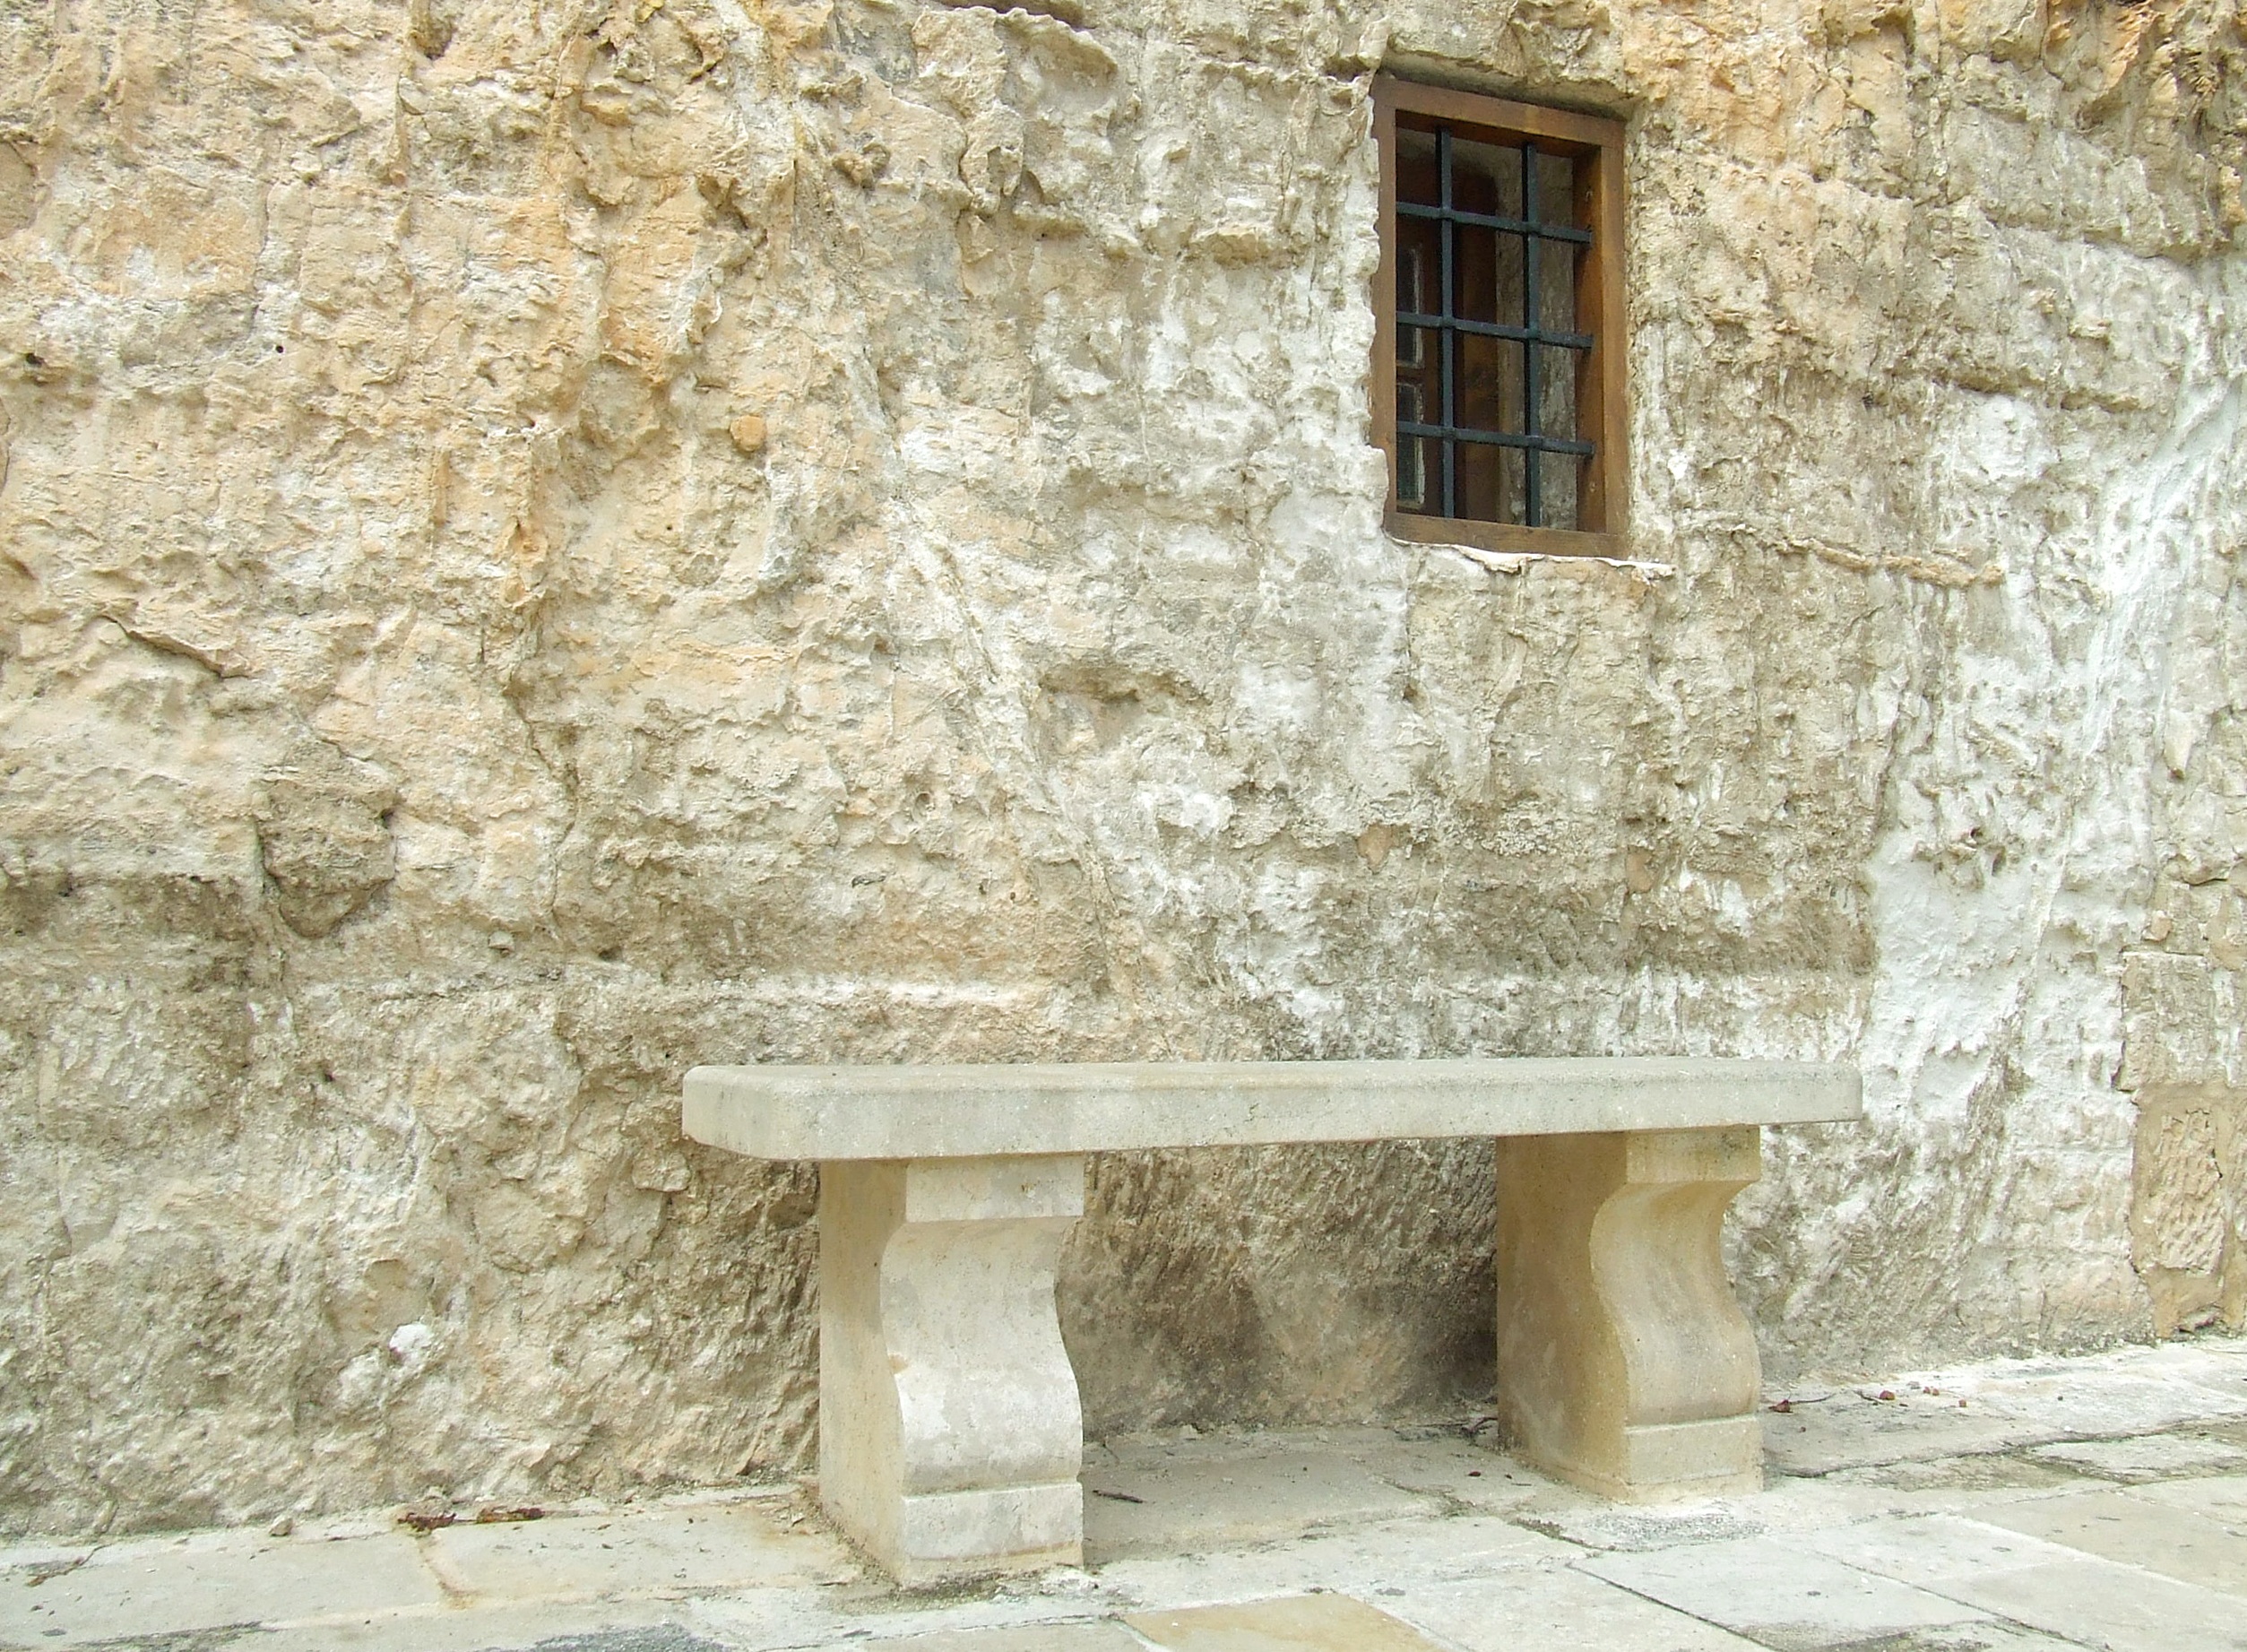
landscape, nature, outdoor, architecture, bench, house, seat, window, view, building, old, wall, stone, summer, travel, village, europe, mediterranean, relax, scenic, natural, scenery, landmark, facade, rest, sit, relaxation, ruins, european, destination, plaster, sights, ancient history, church yard, court yard